Rui Patrício

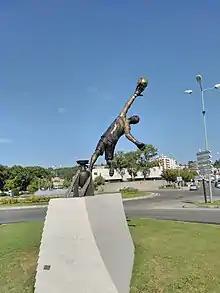
Statue of Patrício and the Henri Delaunay Trophy, unveiled in Leiria in May 2017 to immortalise a save he made from Antoine Griezmann in the Euro 2016 final.

From 2007, Patrício started appearing for the Portuguese under-21 side. On 29 January of the following year, senior team coach Luiz Felipe Scolari called him up for a 1–3 friendly defeat against Italy in Zürich, although he did not leave the bench; on 12 May he was picked to the squad for UEFA Euro 2008, but did not play in the tournament.